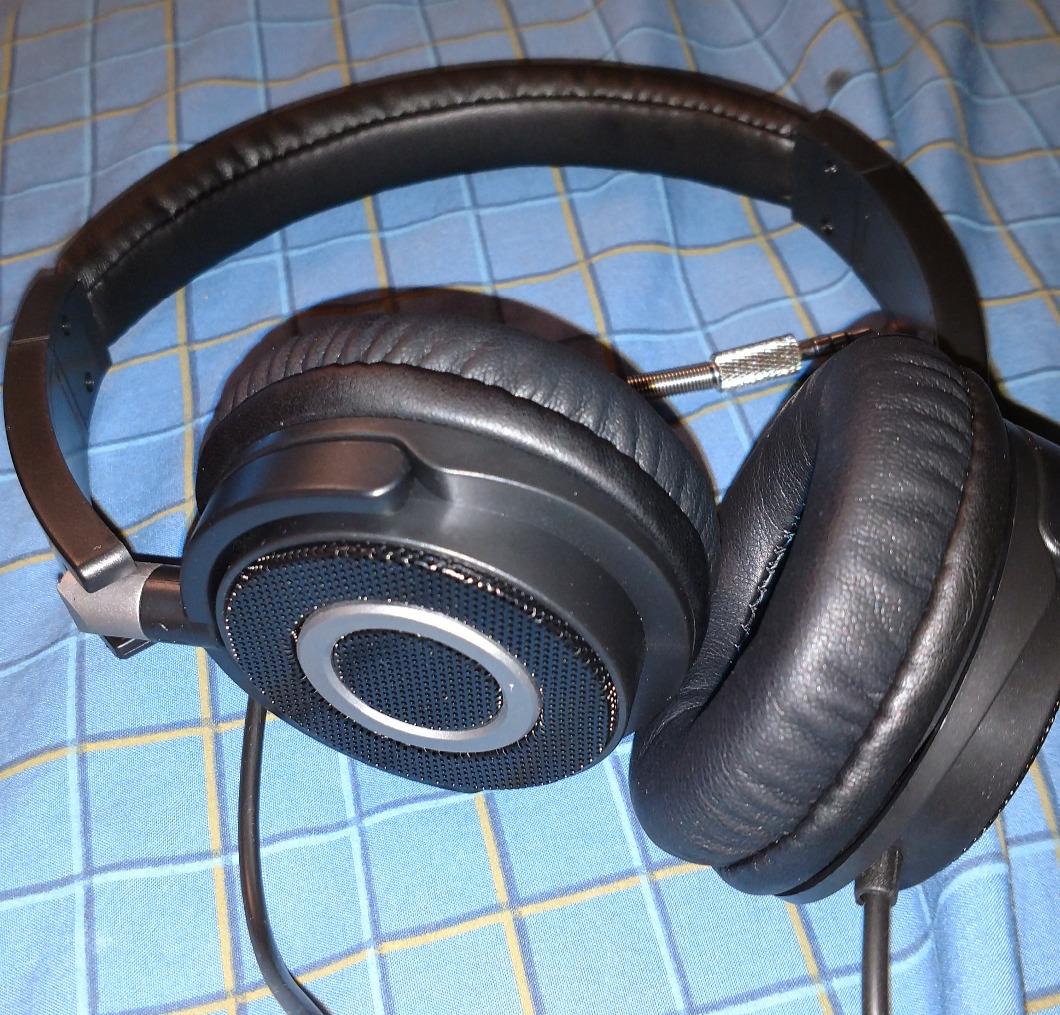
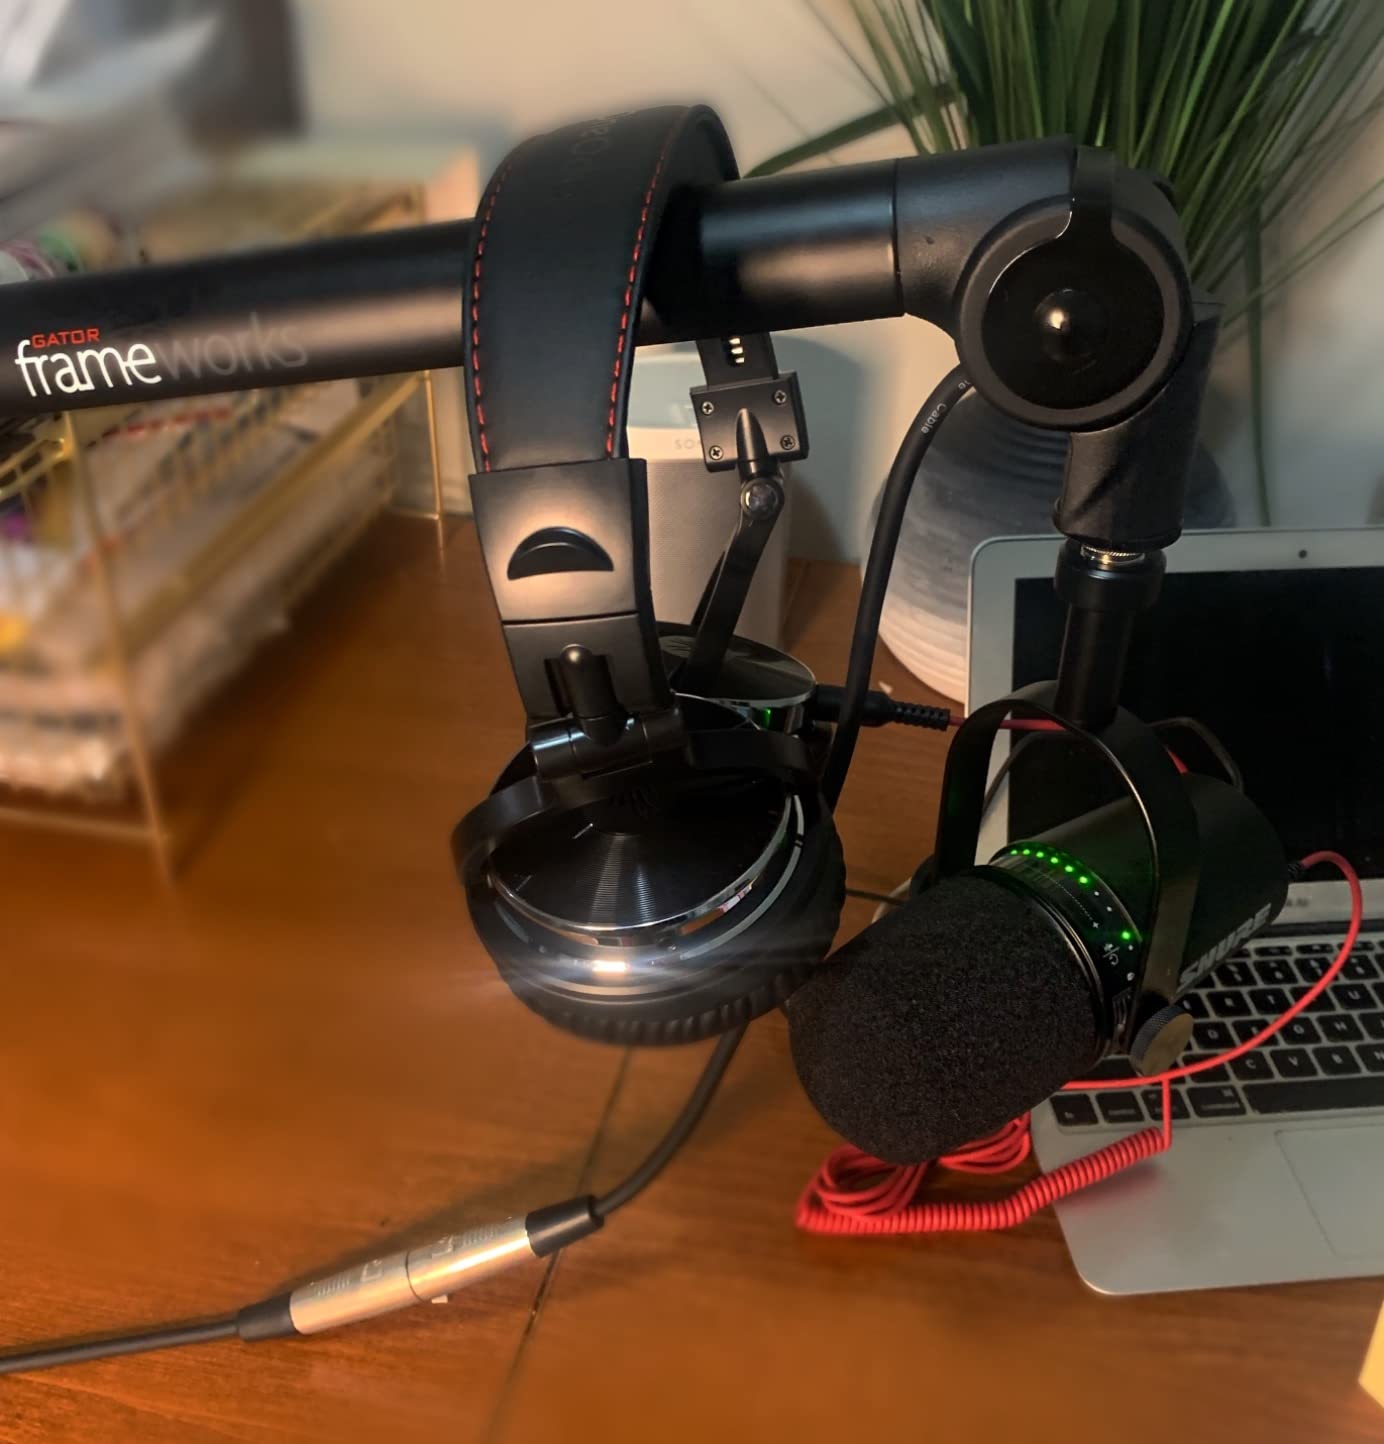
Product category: headphones
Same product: no